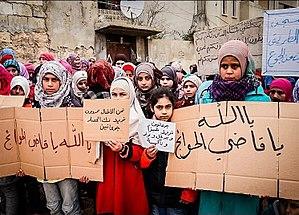
Durant le conflit syrien, depuis 2011, les exactions ont été nombreuses et attribuées aux différents belligérants, en particulier au régime syrien, accusé de multiples crimes de guerre et crimes contre l'humanité.